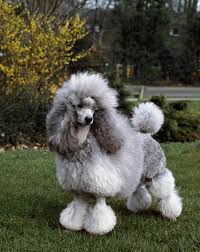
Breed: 200-n000010-miniature_poodle